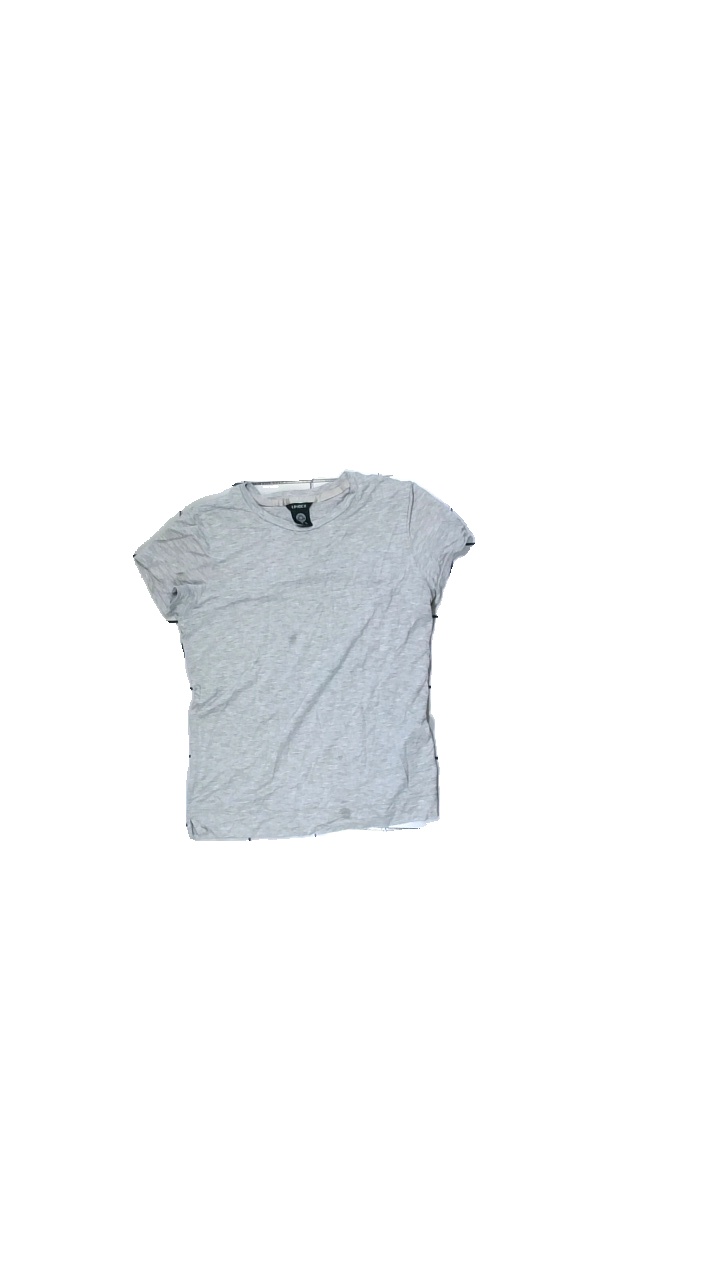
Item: T-shirt (Ladies)
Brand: Lindex
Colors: Grey
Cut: C-collar
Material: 100% Visc
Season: All
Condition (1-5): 3
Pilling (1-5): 5
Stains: Major
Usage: Recycle
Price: <50